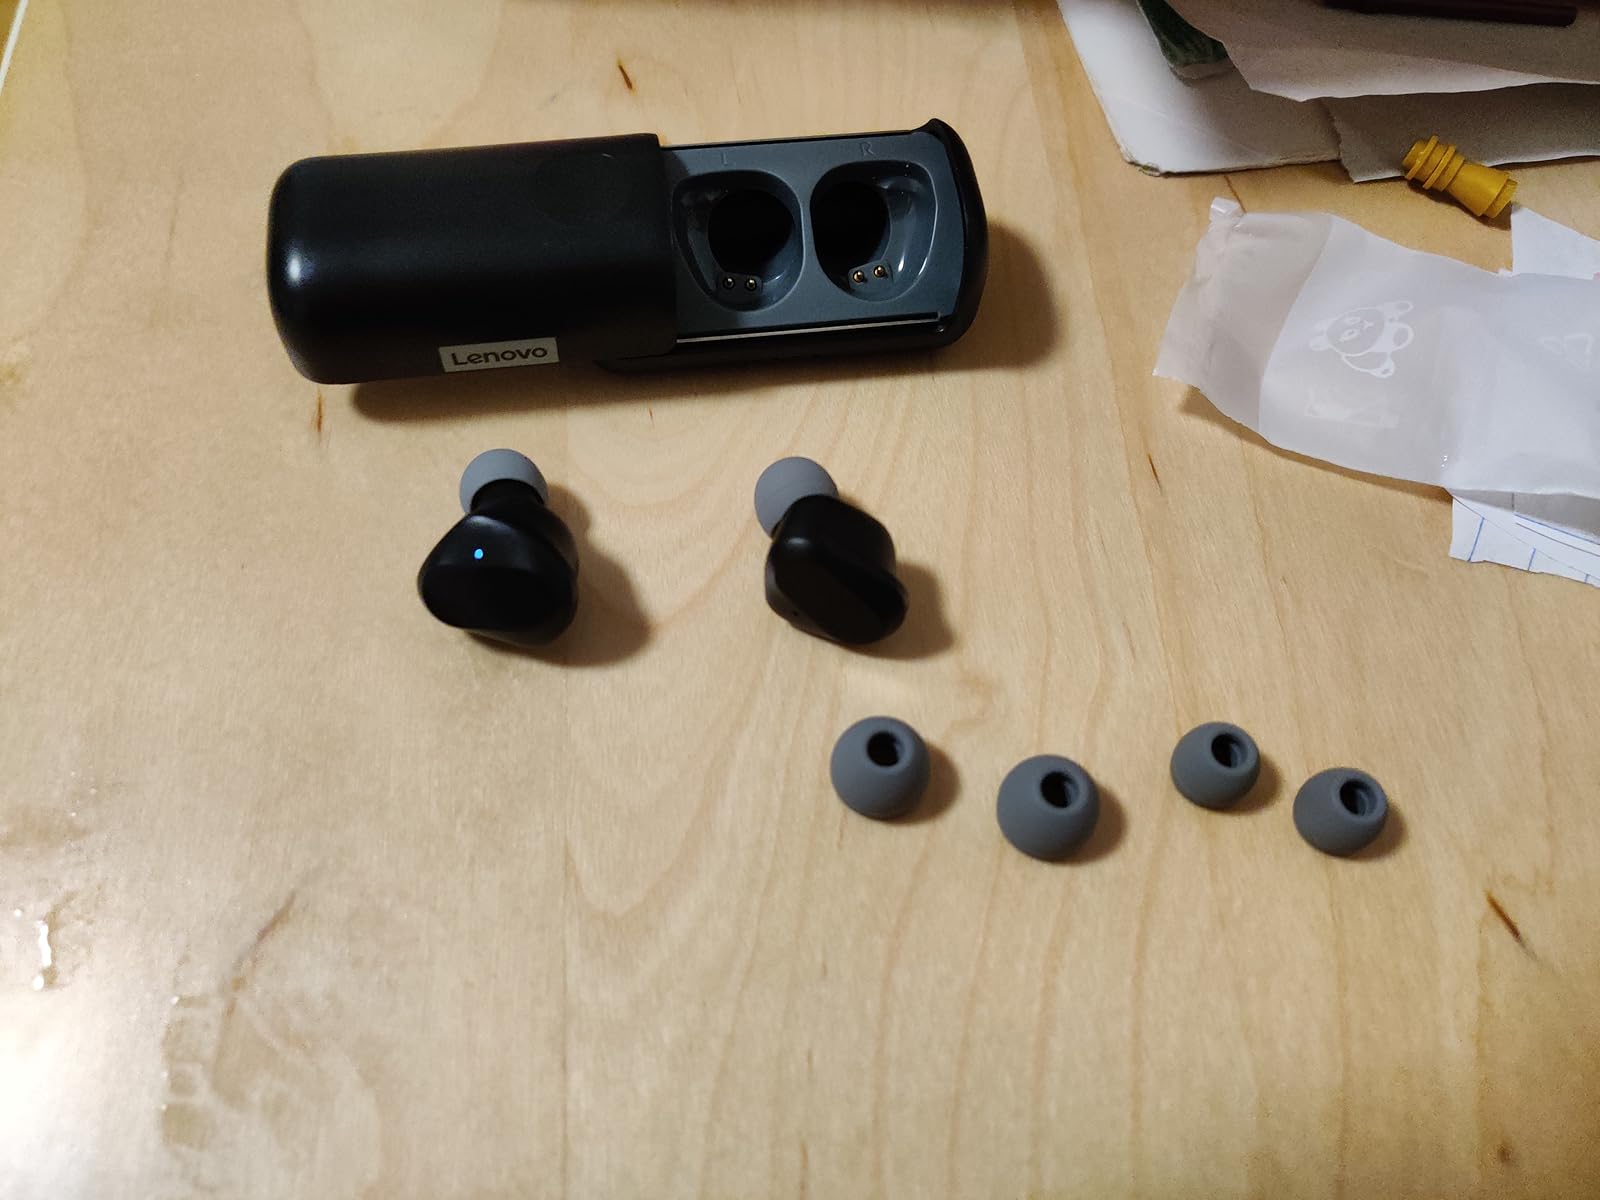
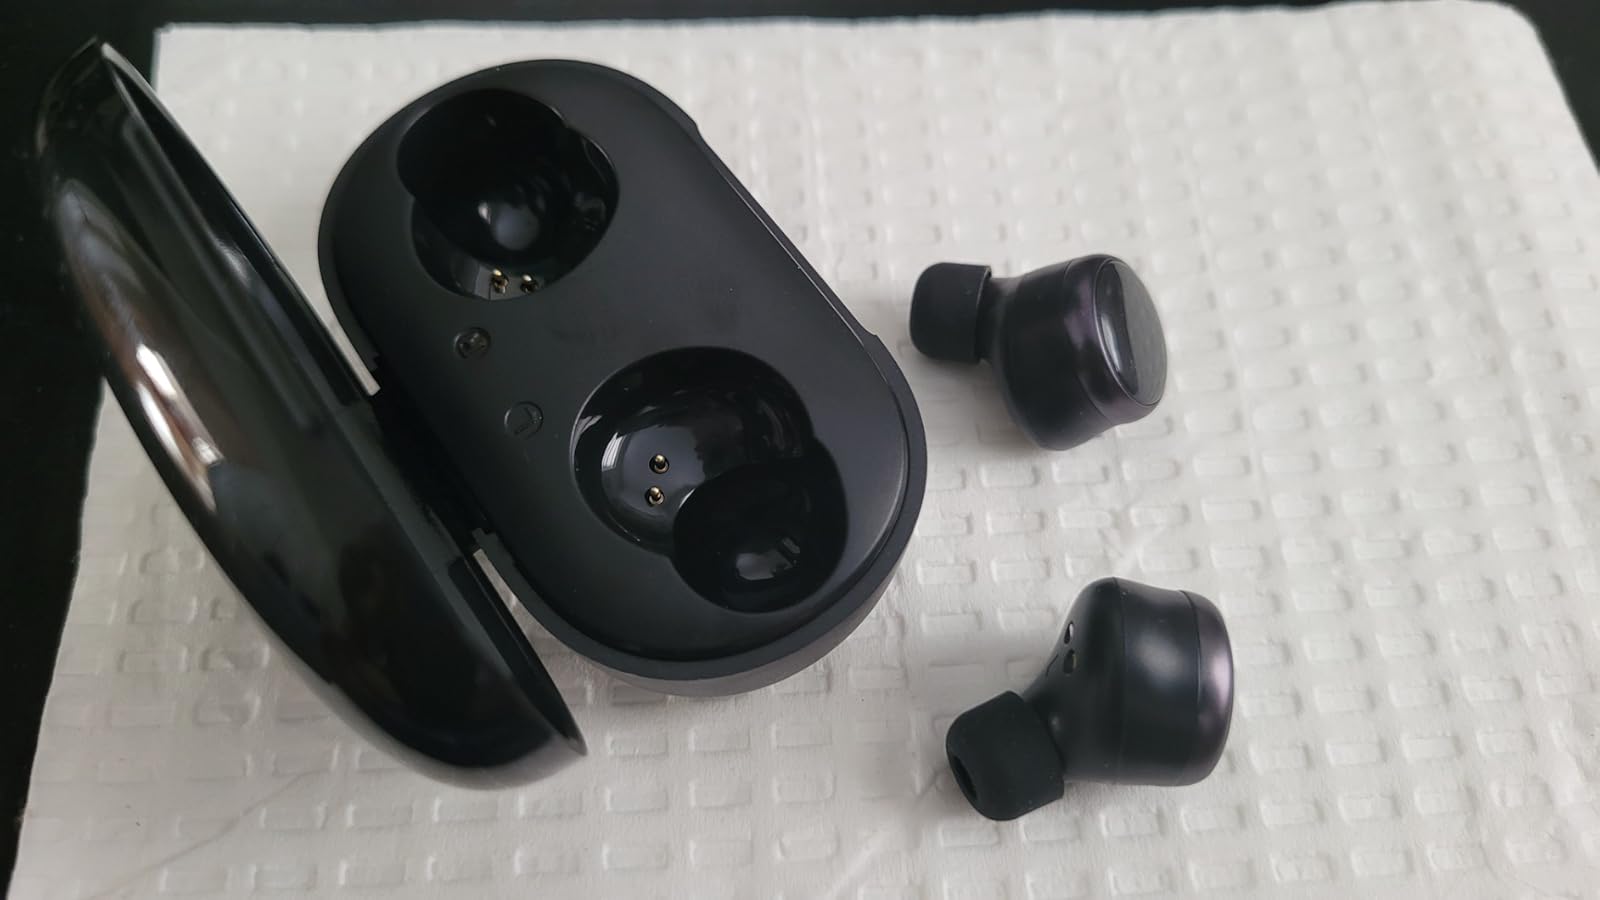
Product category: earbuds
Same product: no